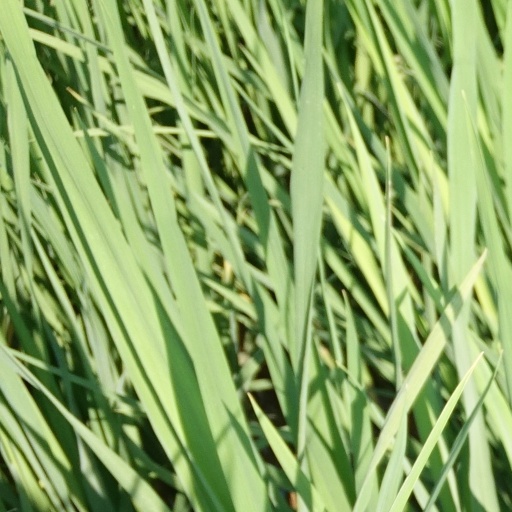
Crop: rice